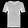
Label: T - shirt / top